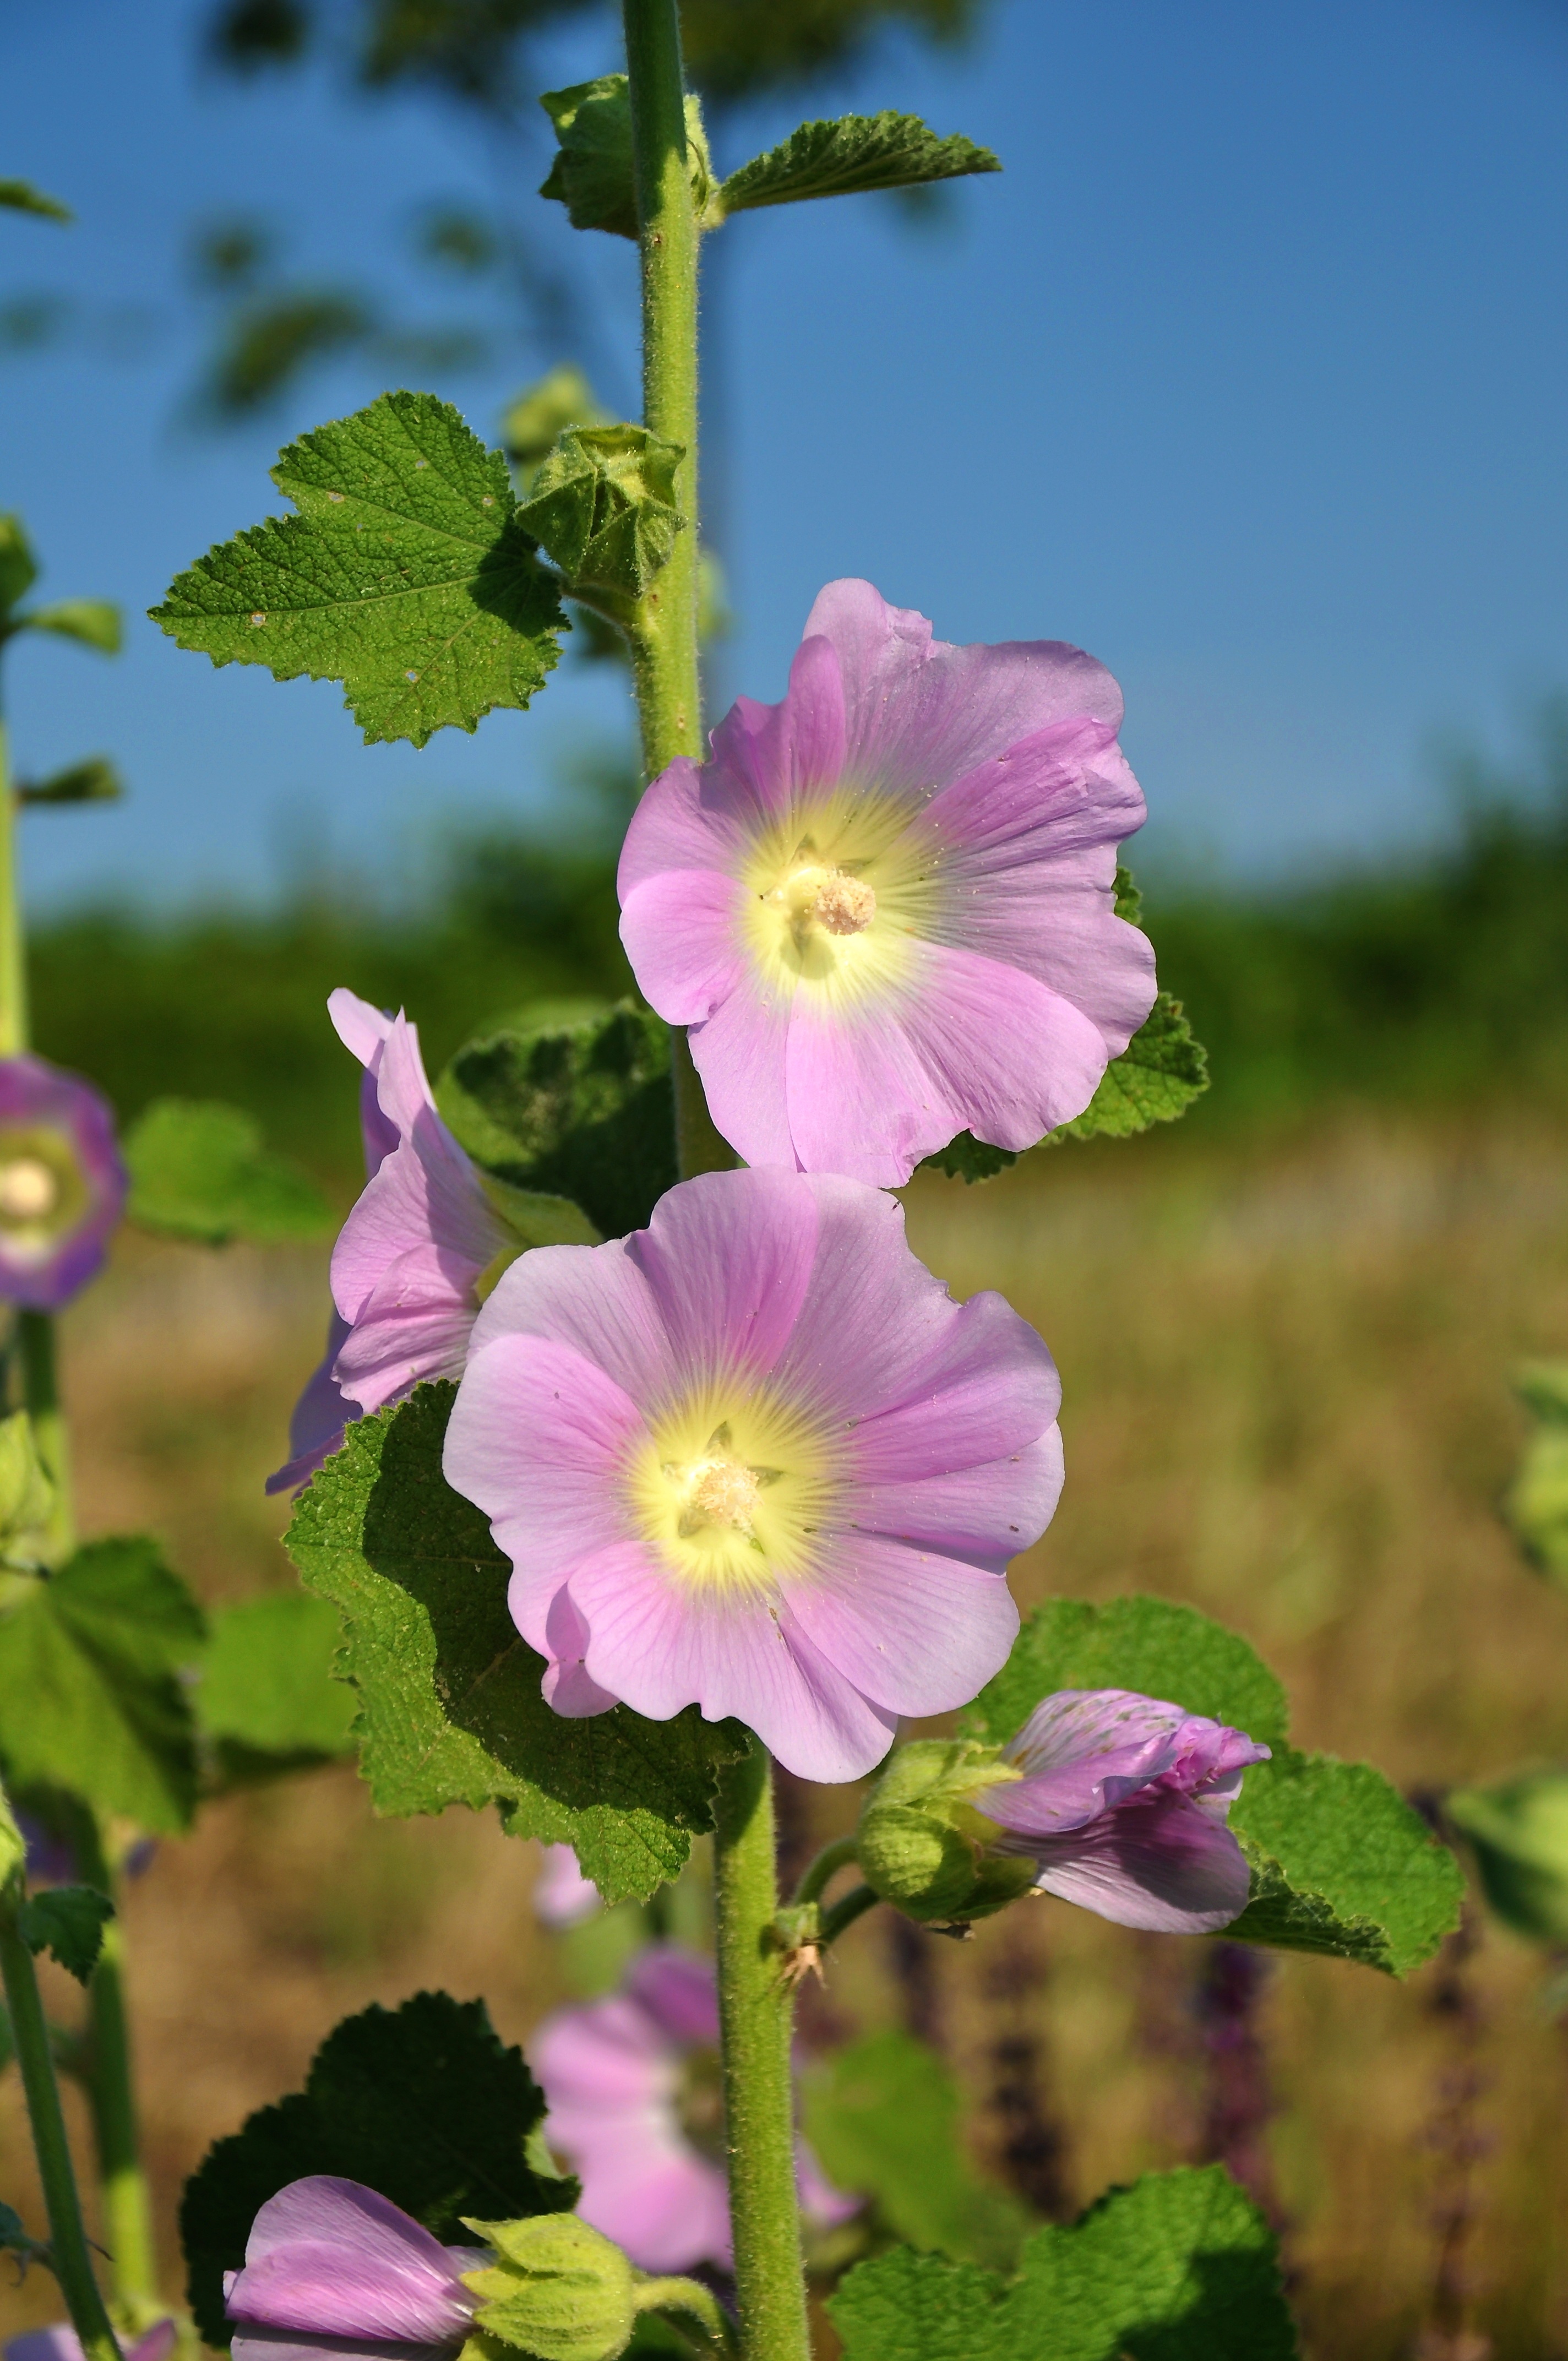
nature, plant, flower, petal, botany, flora, wildflower, malva, hollyhock, hollyhocks, flowering plant, annual plant, land plant, roads in flower